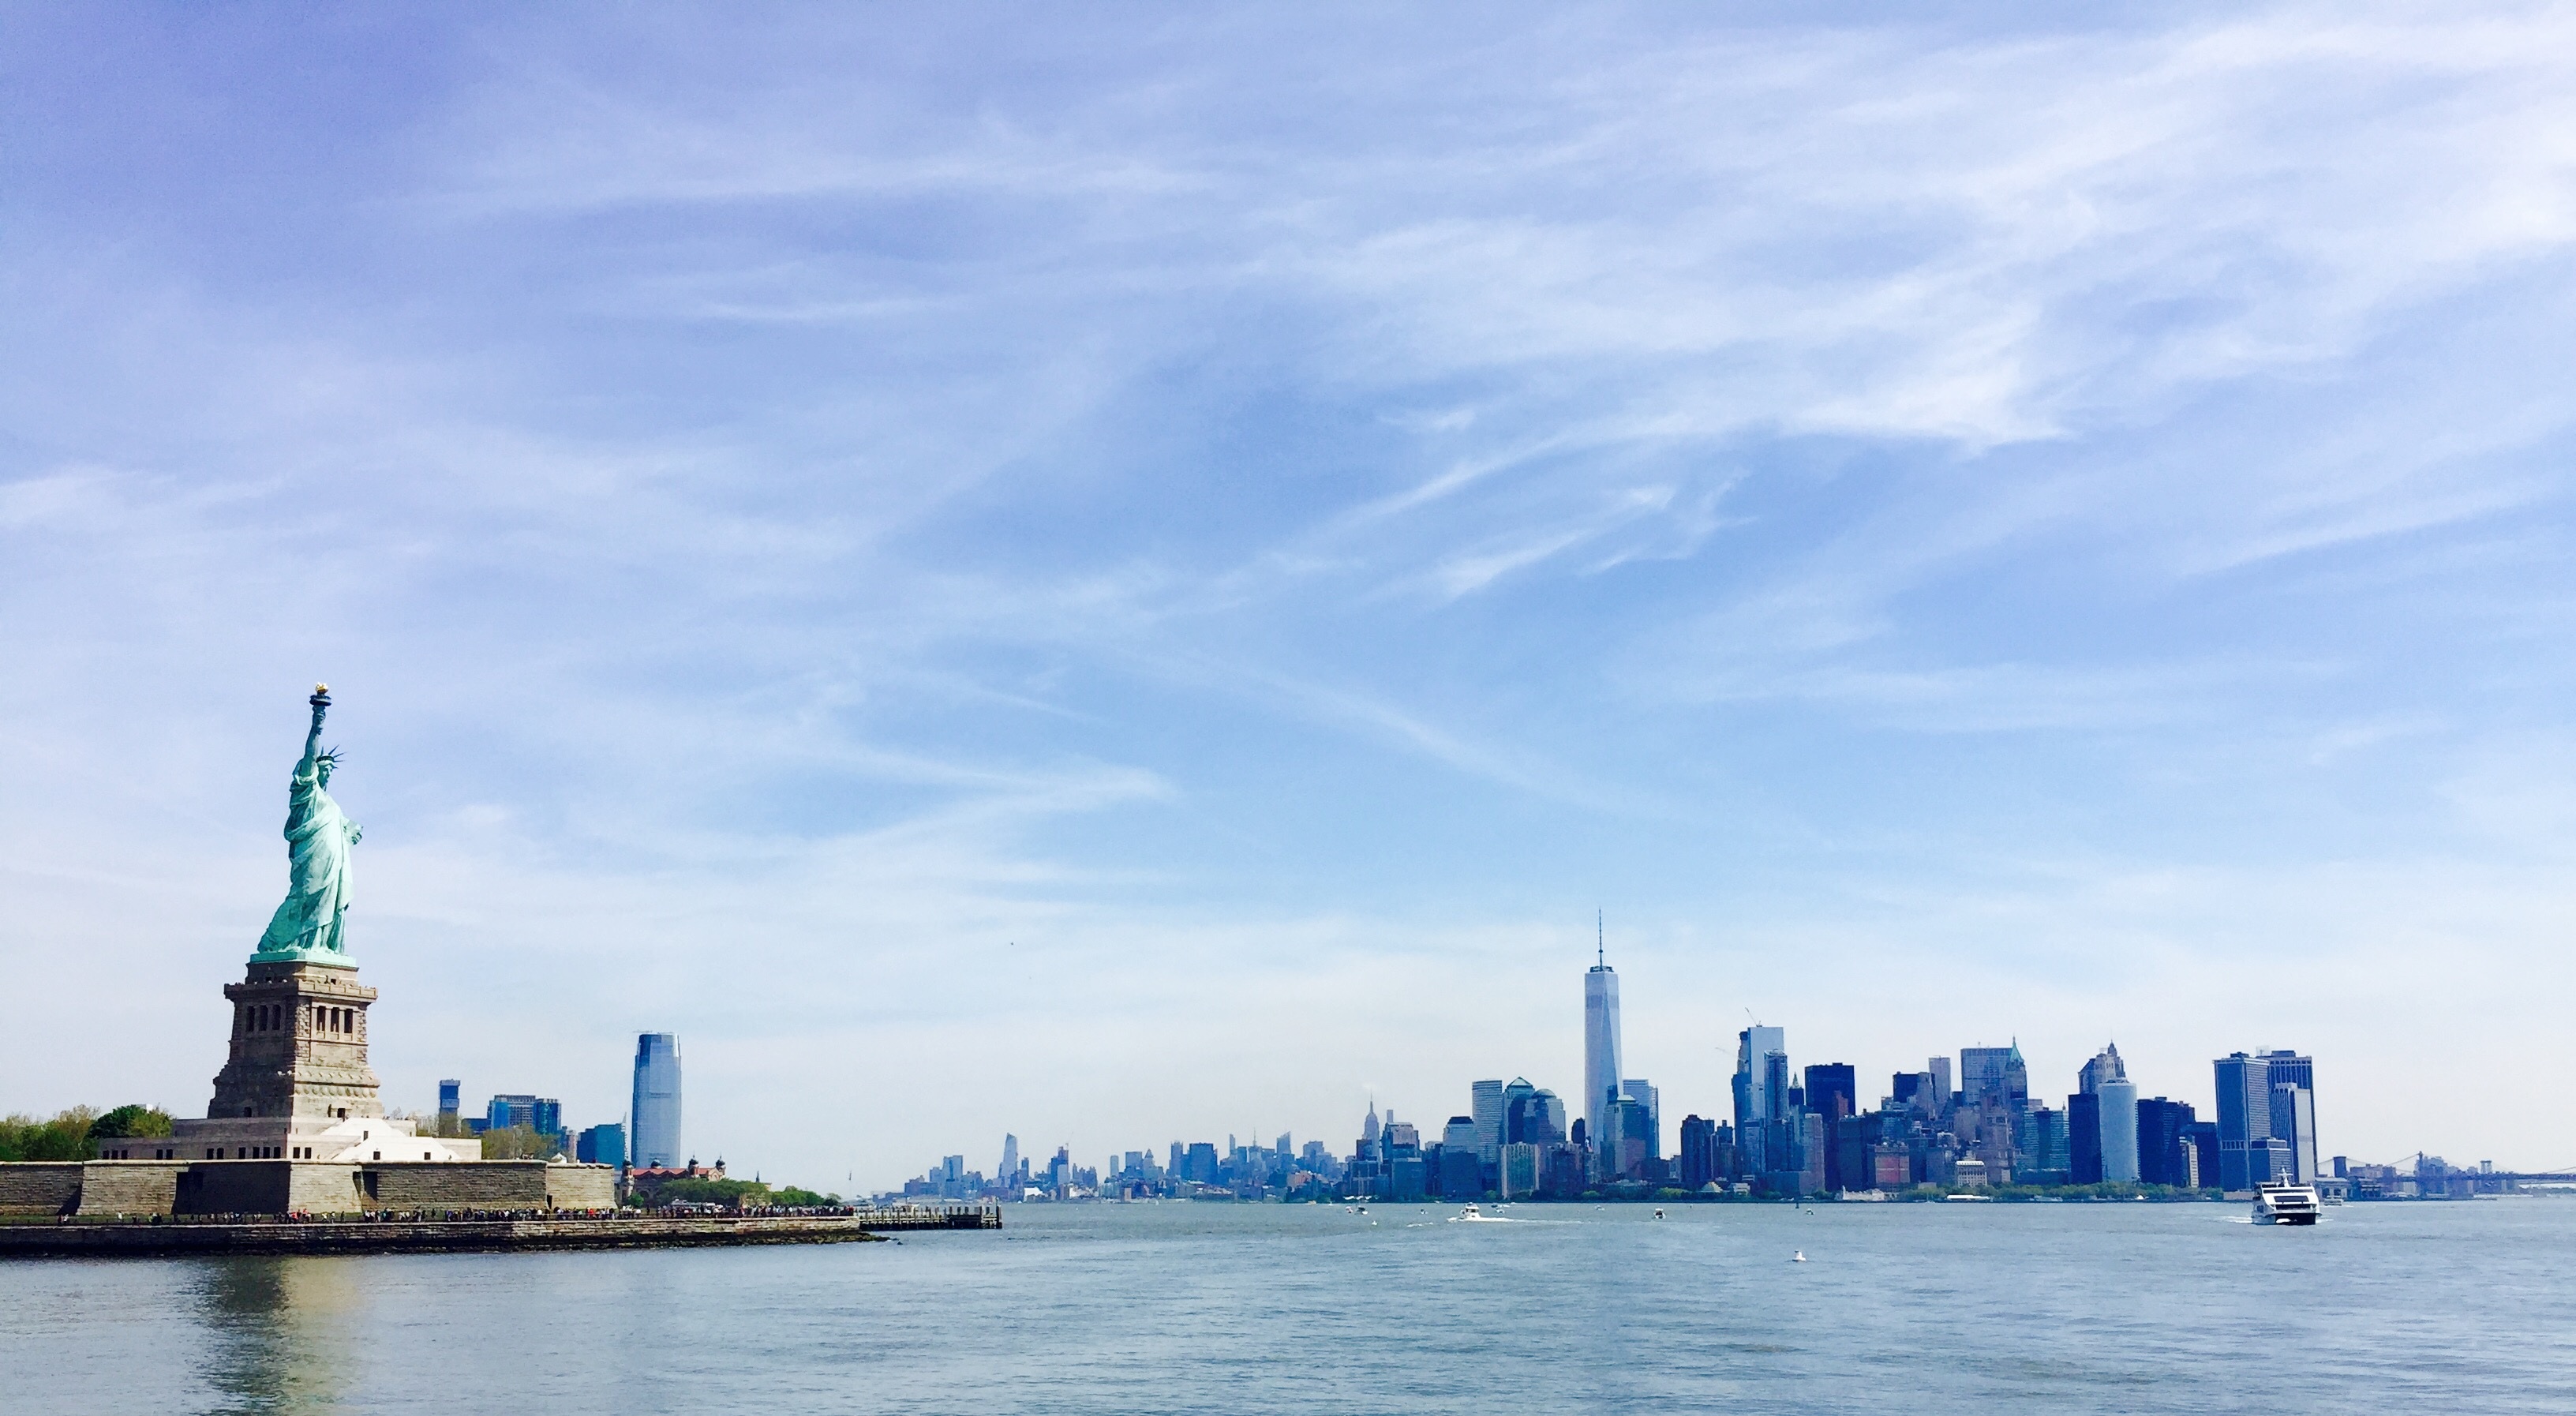
sea, coast, horizon, sky, skyline, city, skyscraper, river, cityscape, panorama, tower, bay, landmark, harbor, waterway, human settlement